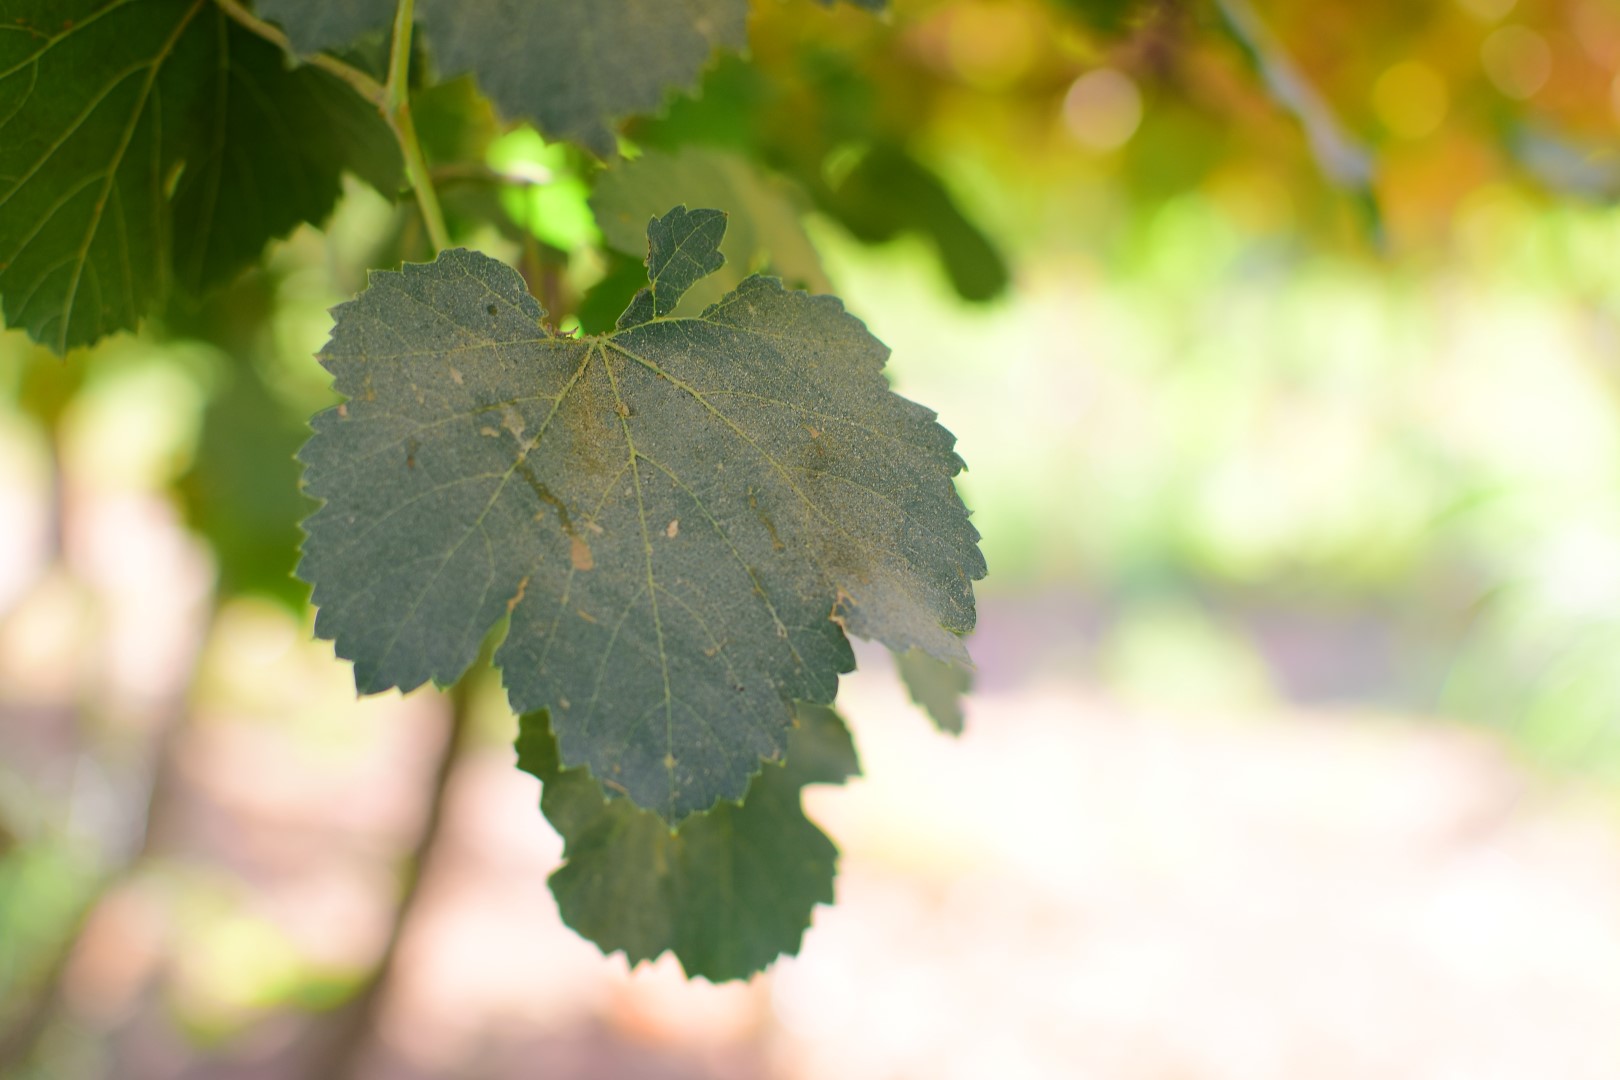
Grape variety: Frinsi